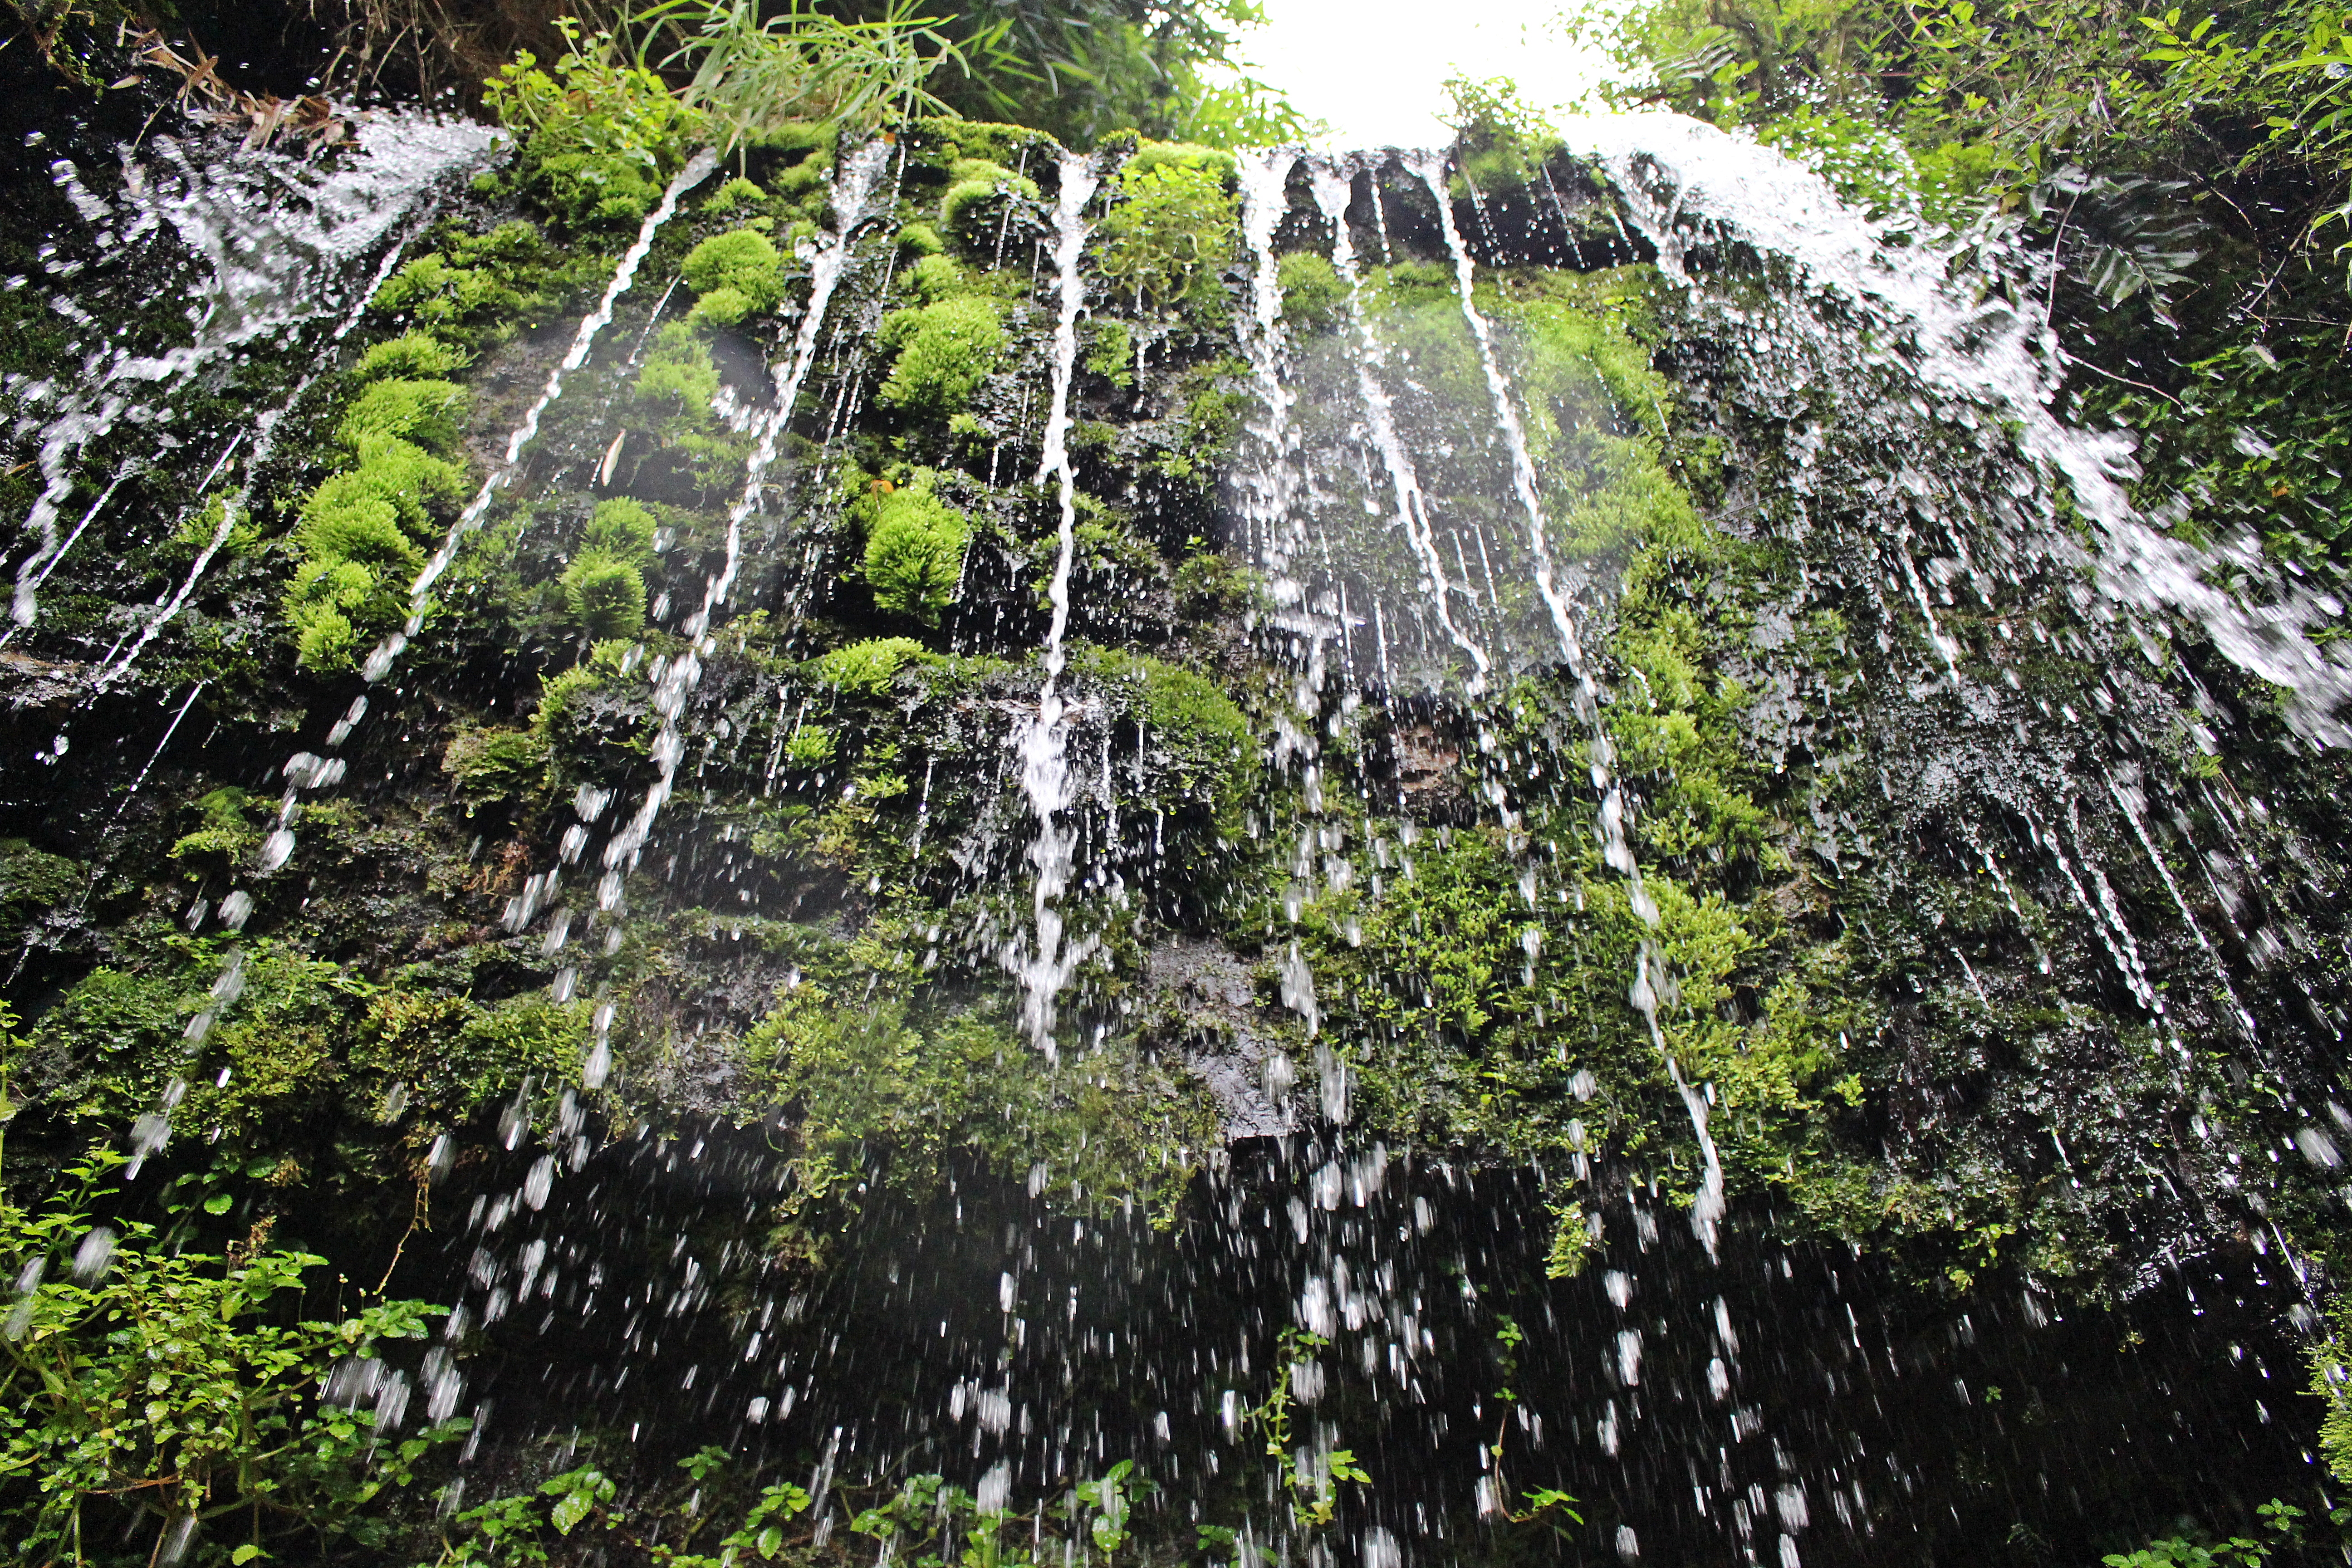
natural, water, water resources, plant, plant community, ecoregion, natural landscape, natural environment, branch, waterfall, botany, terrestrial plant, fluvial landforms of streams, body of water, watercourse, sunlight, grass, bedrock, chute, woody plant, formation, riparian zone, landscape, shrub, forest, groundcover, trunk, tree, water feature, font, non vascular land plant, grass family, outcrop, stream, temperate broadleaf and mixed forest, rock, jungle, geology, woodland, creek, old growth forest, mountain river, hill station, nature reserve, spring, tropical and subtropical coniferous forests, valdivian temperate rain forest, riparian forest, vascular plant, garden, rainforest, arroyo, Northern hardwood forest, rapid, moss, tropics, escarpment, ravine, autumn, soil, wildlife, stream bed, wildflower, adventure, plant stem